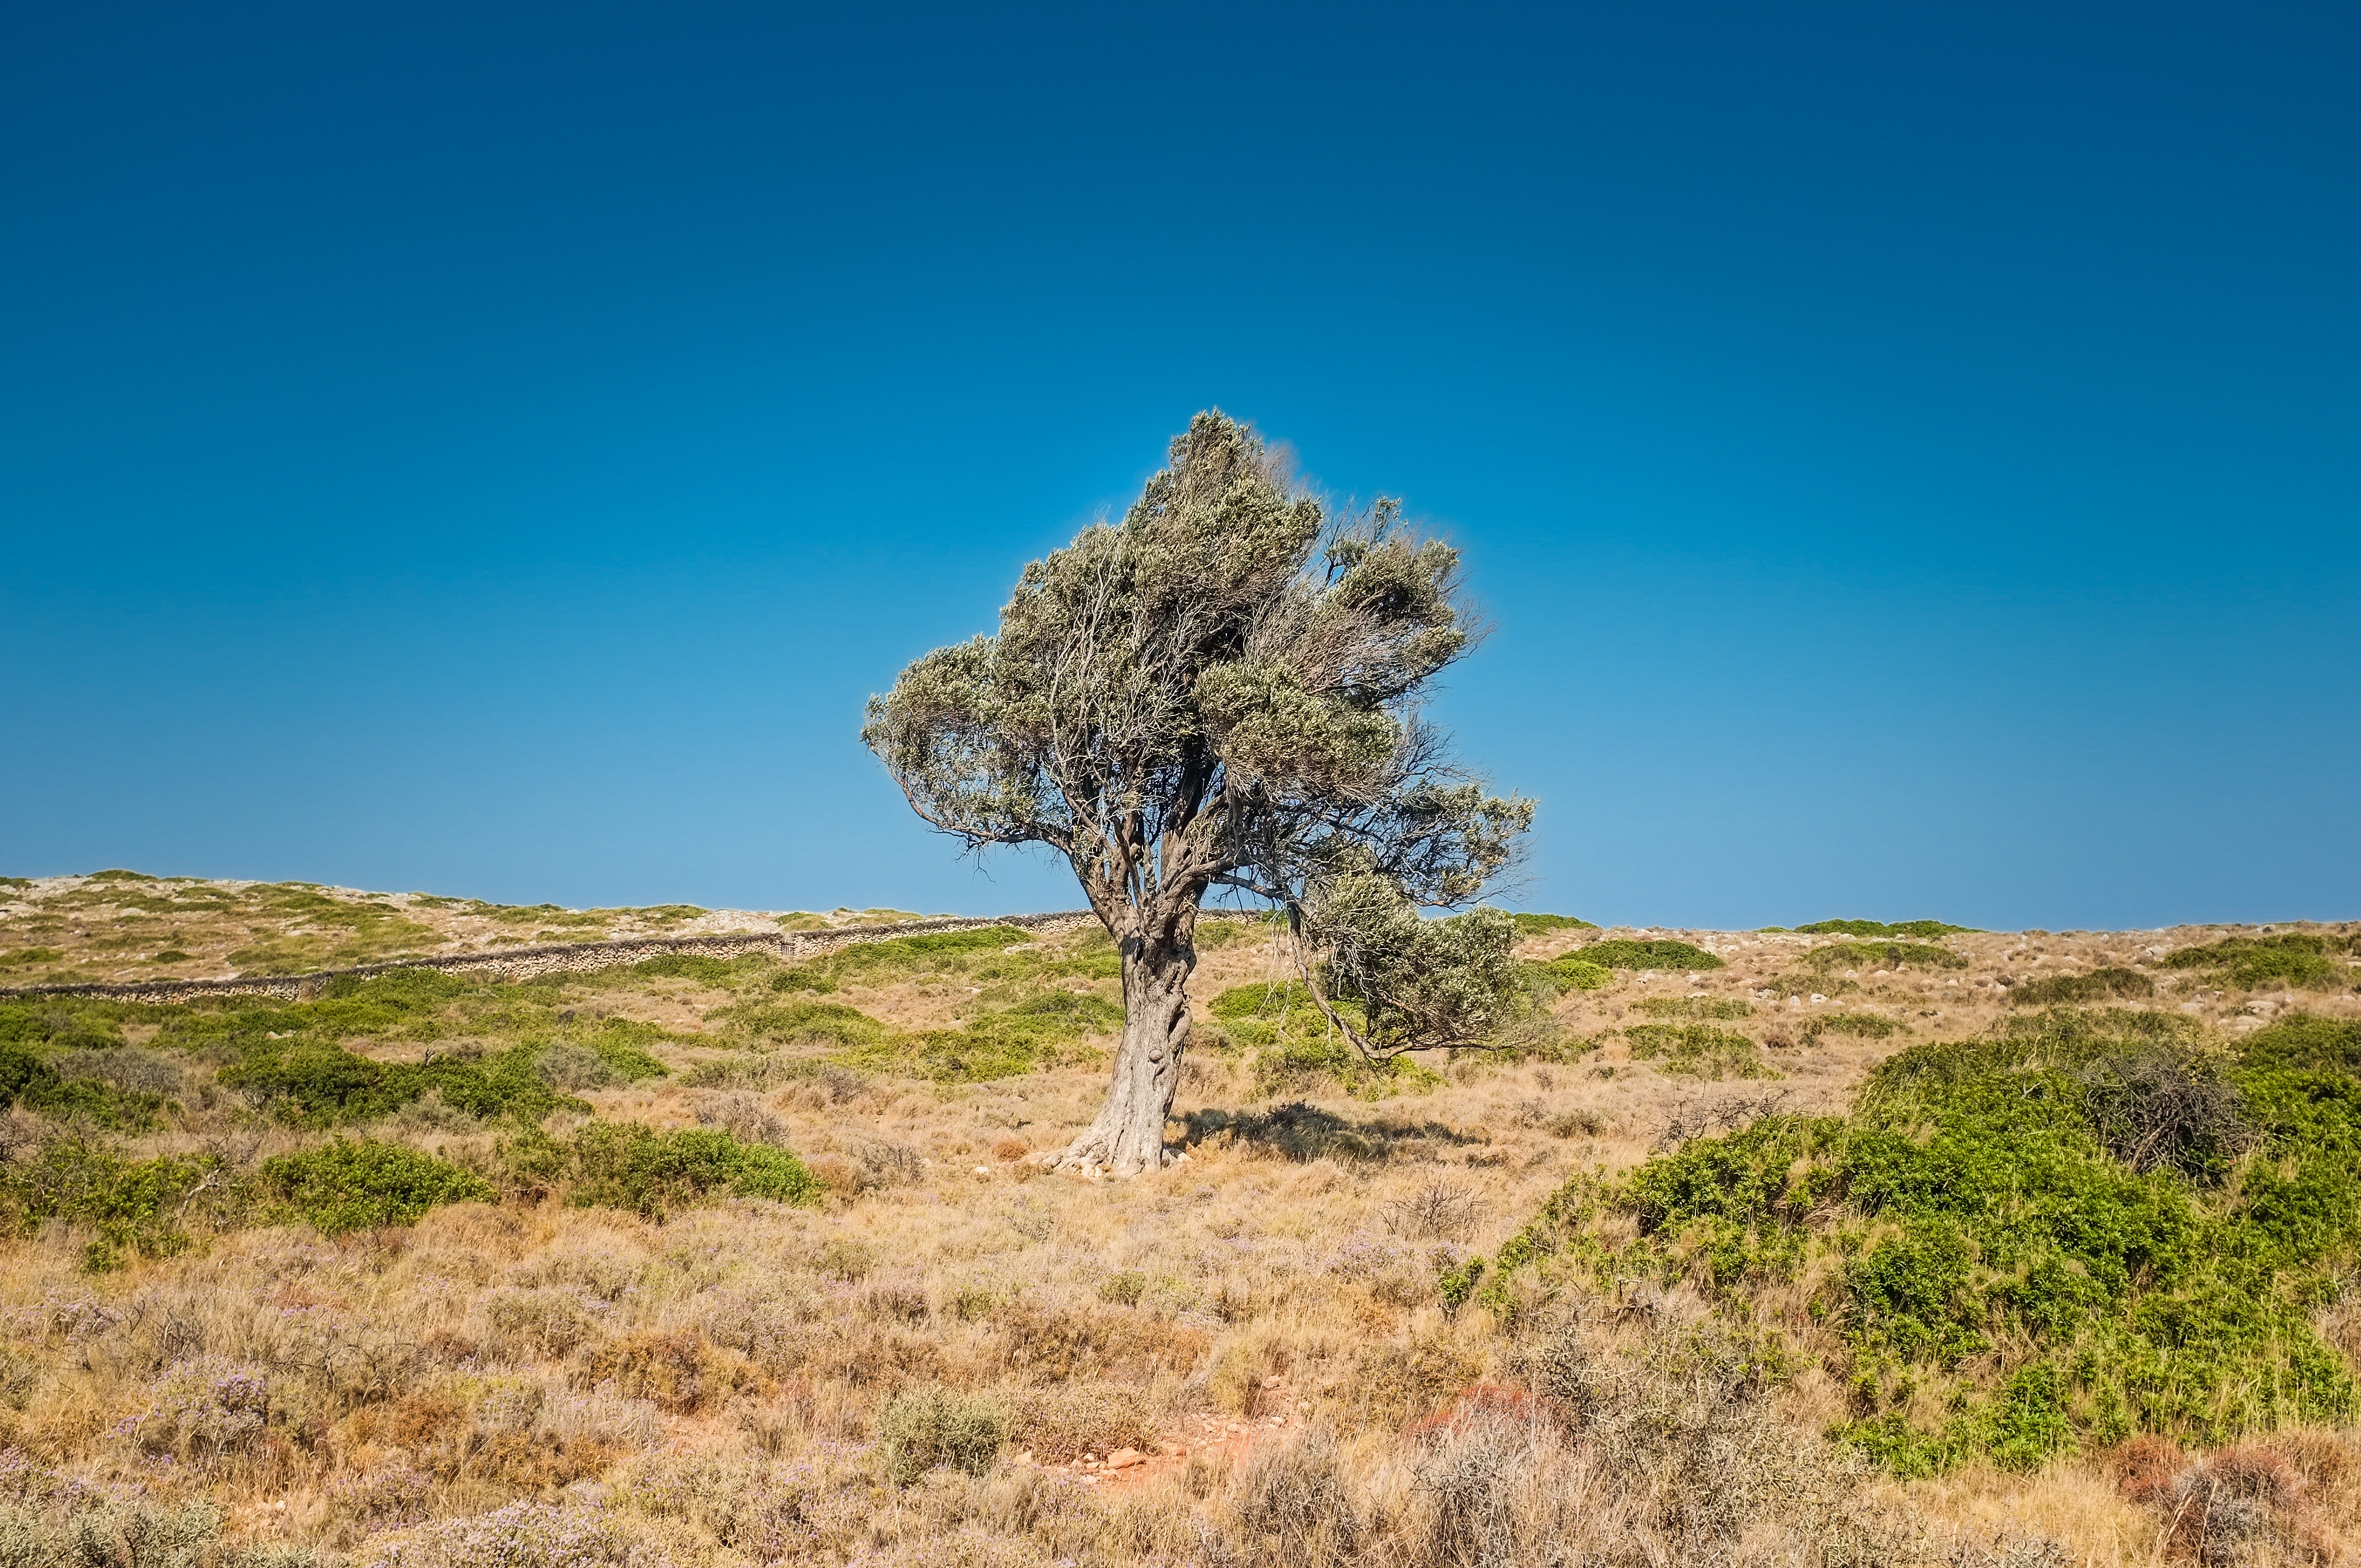
landscape, tree, nature, forest, grass, rock, wilderness, open, mountain, snow, light, sky, sunset, hill, arid, desert, adventure, view, wind, pattern, solo, park, weather, volcano, soil, landmark, savanna, ridge, erosion, outdoors, shadows, clouds, geology, grassland, turbulence, plateau, state, independent, dramatic, historical, geological, spirit, habitat, viewpoint, capped, top, ecosystem, volcanic, activities, forces, individual, helen, steppe, landform, spaces, sites, natural environment, geographical feature, aeolian landform, mountainous landforms